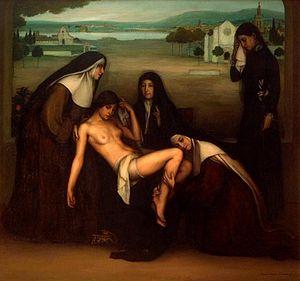
La Grâce est un tableau du peintre espagnol Julio Romero de Torres. Elle fait pendant au Péché. L'œuvre a été présentée à l'Exposition nationale de beaux-arts en 1915. En 2000, elle a été achetée par la mairie de Cordoue pour 380 000 livres lors d'une vente publique organisée par la maison Sotheby's. Elle est actuellement exposée au musée Julio Romero de Torres, à Cordoue.